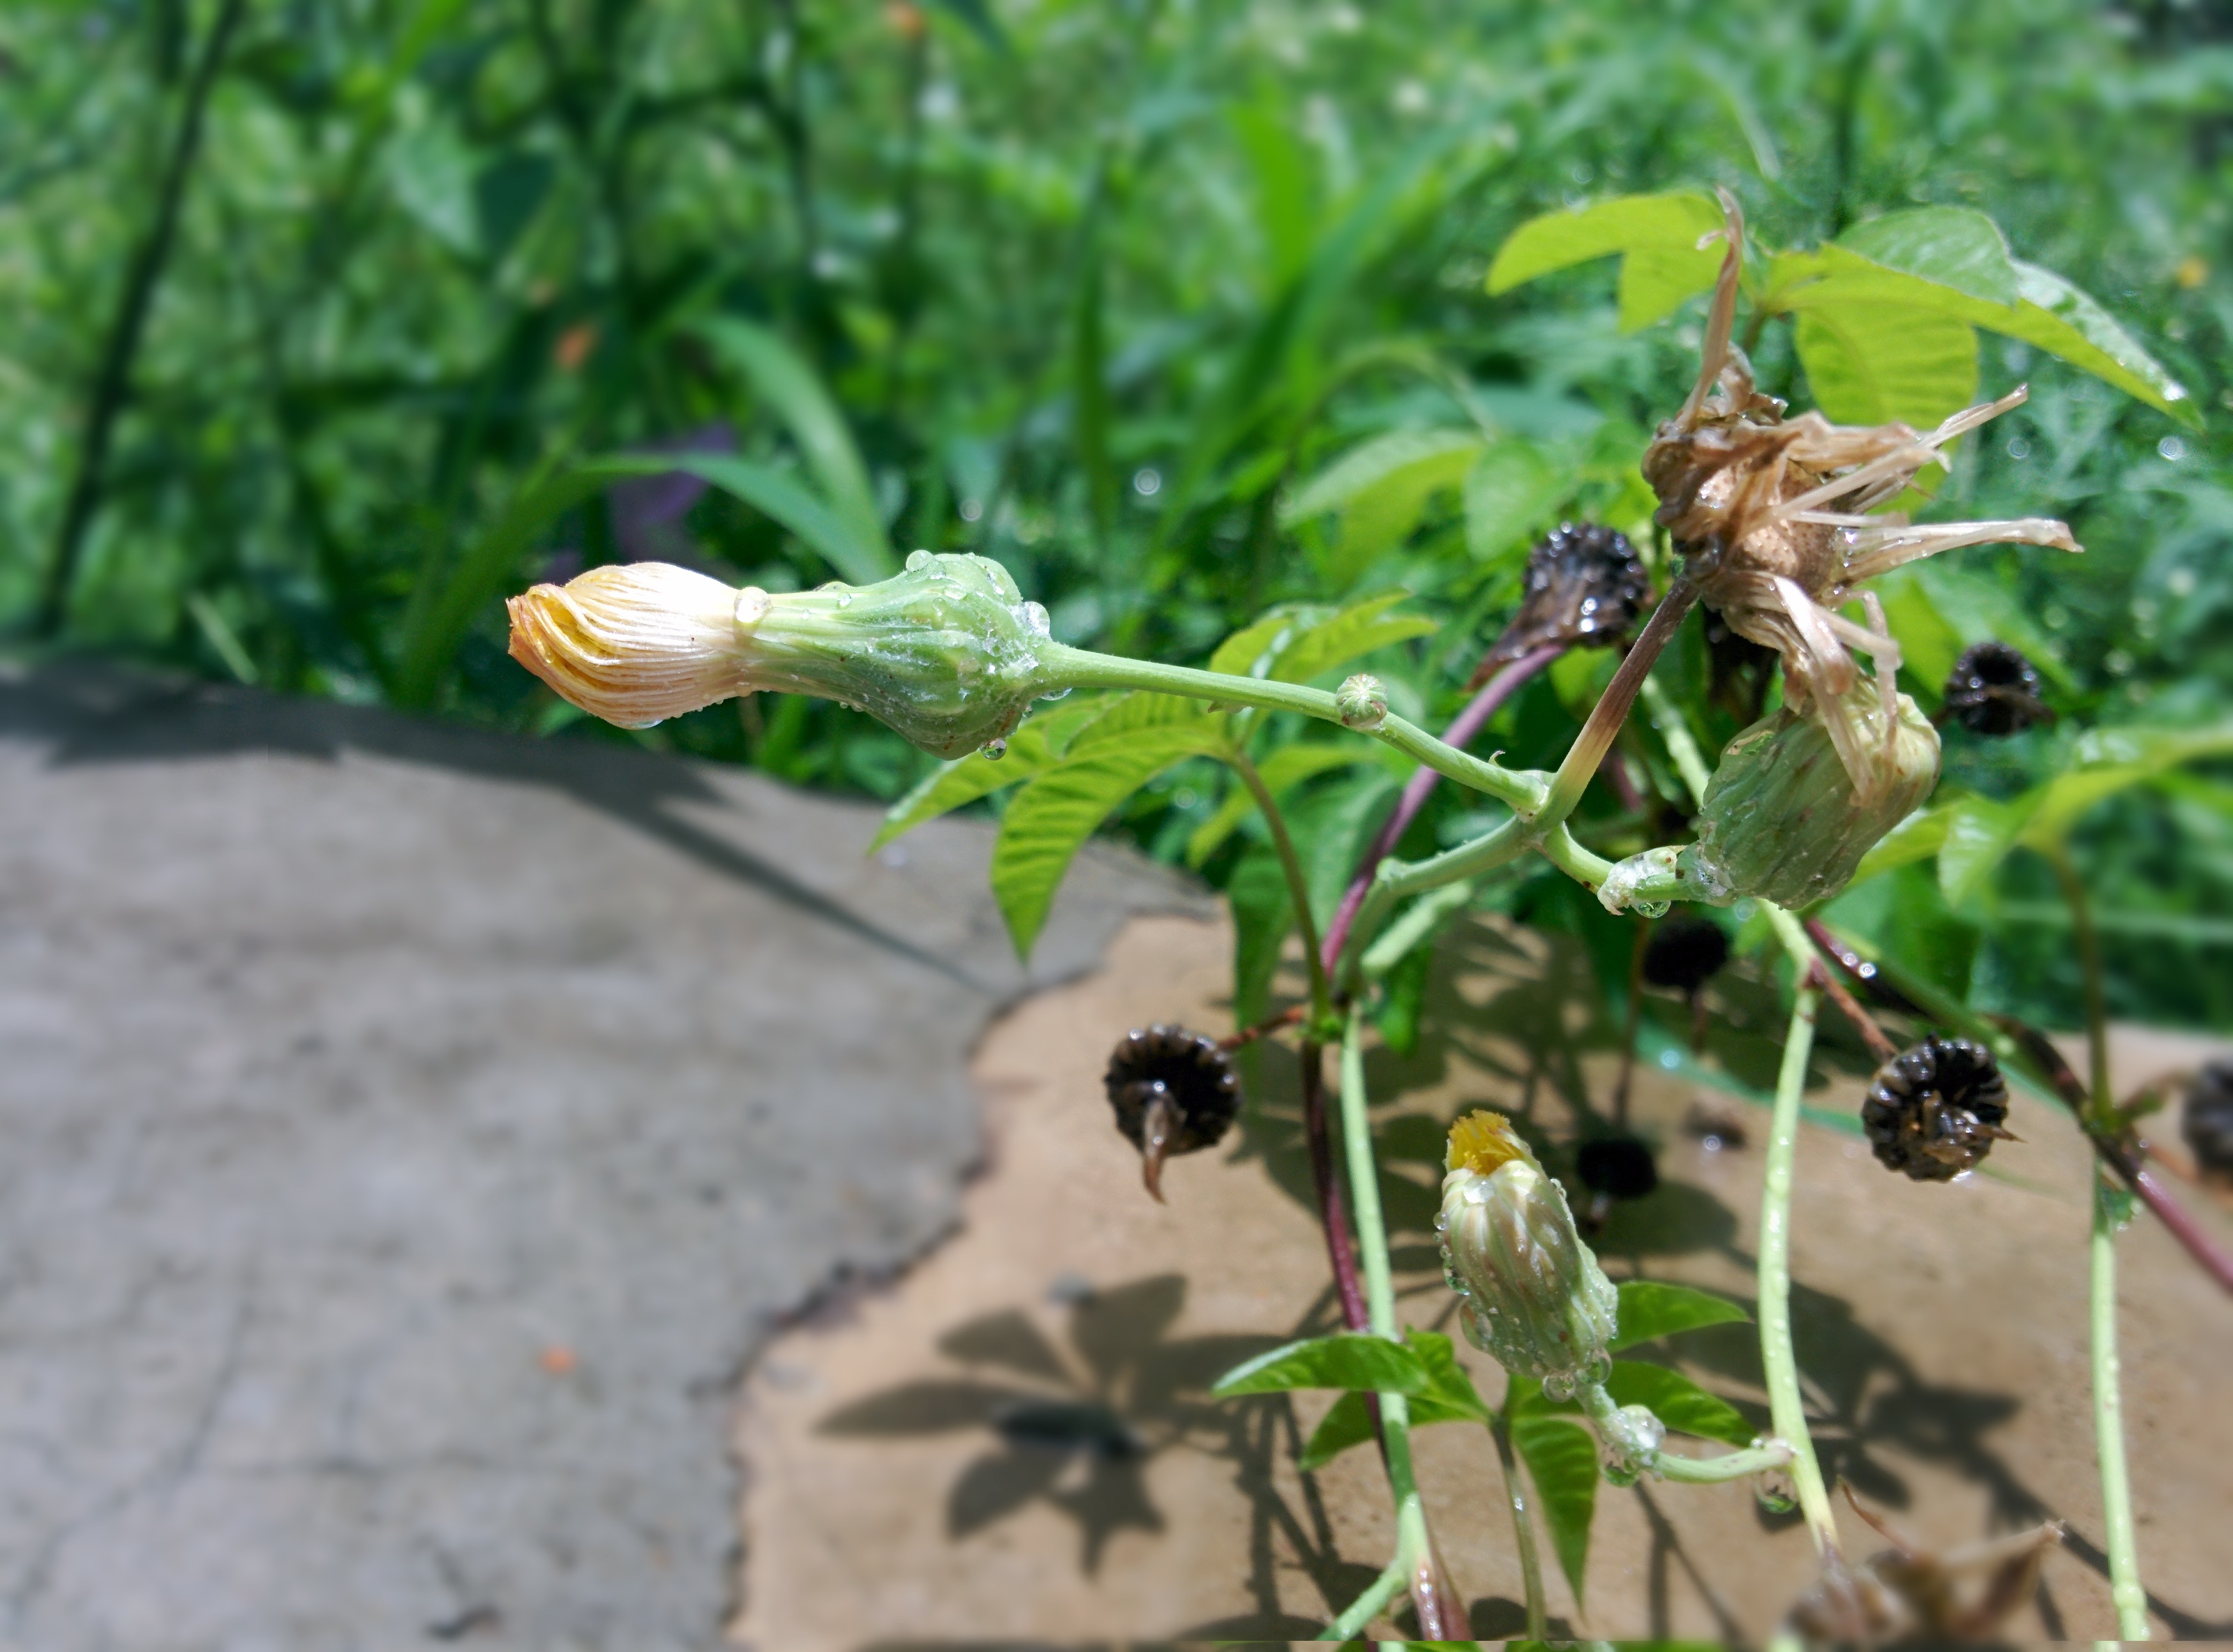
plant, leaf, flower, food, herb, produce, botany, flora, wildflower, shrub, flowering plant, land plant